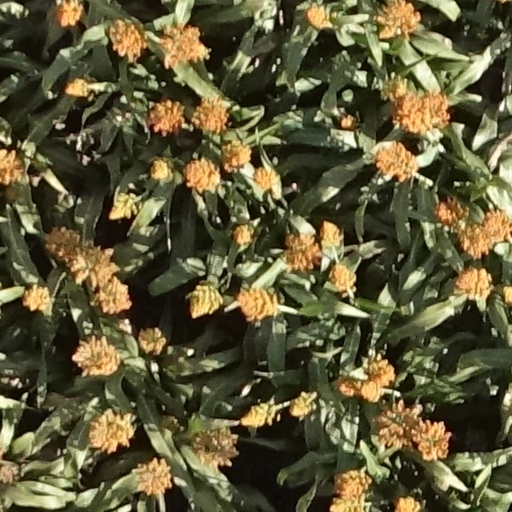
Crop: sorghum